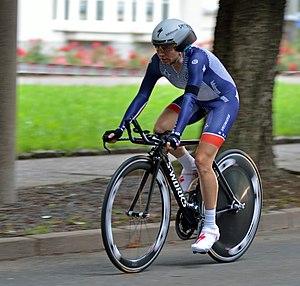
Amber Neben, née le 18 février 1975 à Irvine, est une coureuse cycliste américaine, évoluant en 2014 en élite deux. Professionnelle de 2002 à 2013, elle a remporté plusieurs courses par étapes : le Gracia Orlova en 2002, le Tour du Grand Montréal en 2003, le Tour de l'Aude en 2005 et 2006 et la Route de France en 2007. Spécialiste du contre-la-montre, elle est championne du monde de la discipline en 2008 et 2016, où elle a aussi obtenu sept autres top dix. Elle est Championne des États-Unis contre-la-montre en 2012 après avoir été deuxième à six reprises. On dénombre également à son palmarès un titre de championne des États-Unis sur route en 2003, des Championnats panaméricains contre-la-montre en 2006 et en 2012, un Championnat du monde du contre-la-montre par équipes en 2012, ainsi qu'une quatrième place aux championnats du monde sur route la même année.